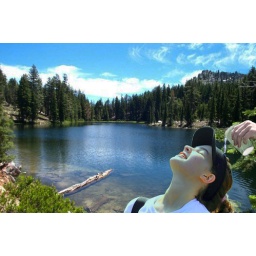
girl in mountain